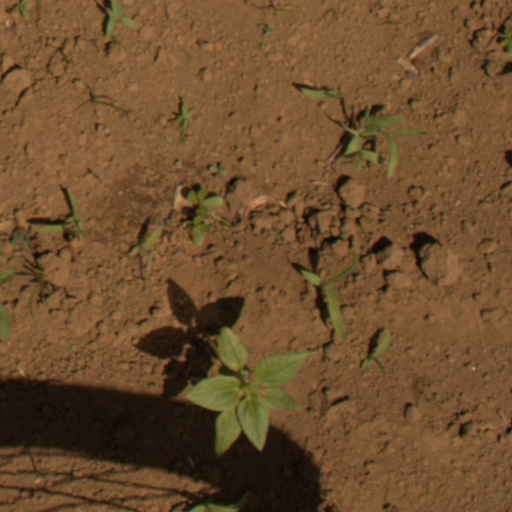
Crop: Jerusalem artichoke